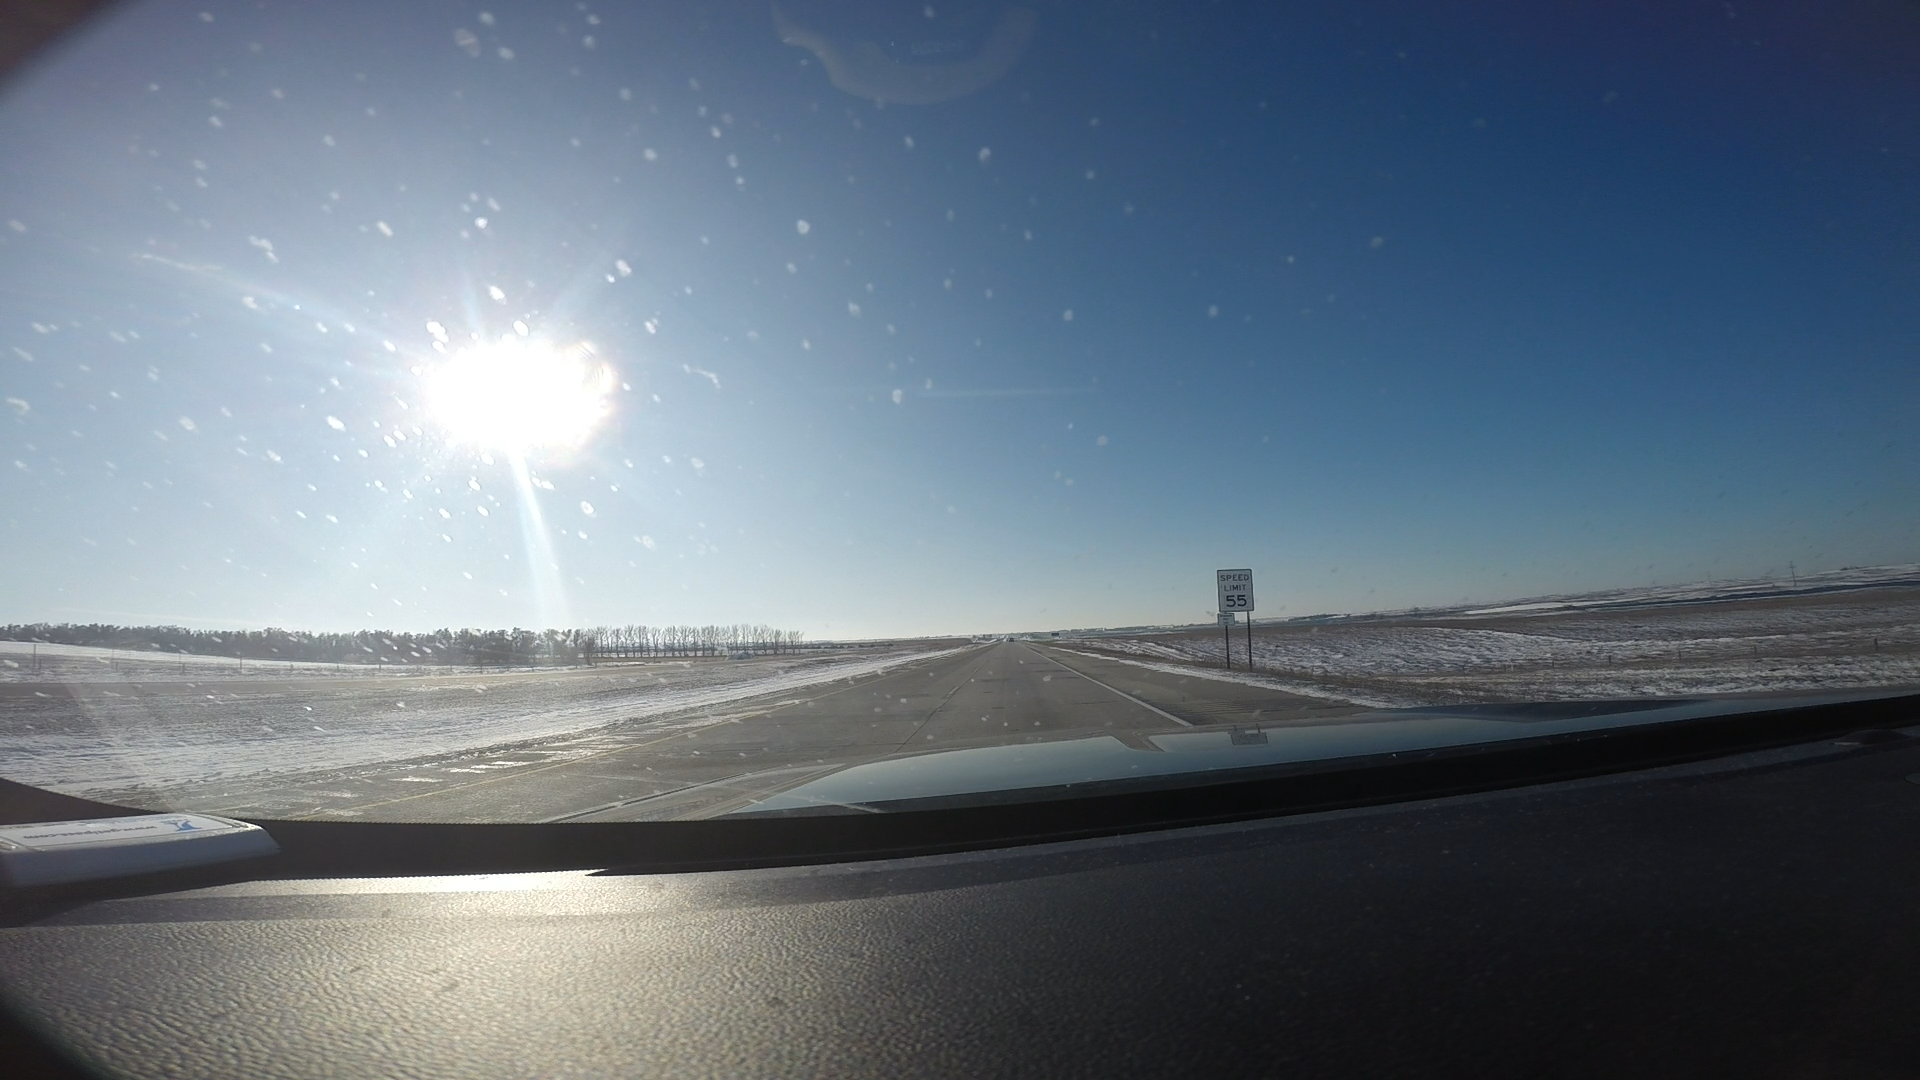
Speed limit sign label: mph55